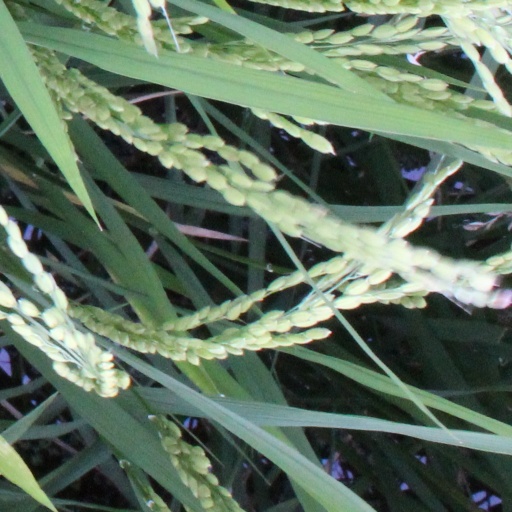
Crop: rice